One Man's Family

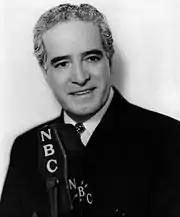
Smythe circa 1930s.

After 3,256 episodes, the radio series ceased production on April 24, 1959 (several sources give the date of May 8, 1959). "One Man's Family" was the longest-running serial drama in American radio broadcasting, edging out "Ma Perkins" (although Ma Perkins produced over twice as many episodes). Organist Paul Carson, who played the background music and the opening theme, "Destiny Waltz" (1932–41), composed the show's later theme, "Waltz Patrice" (aka "Patricia"). Among its other trademarks, episodes were introduced as if they were chapters from books.